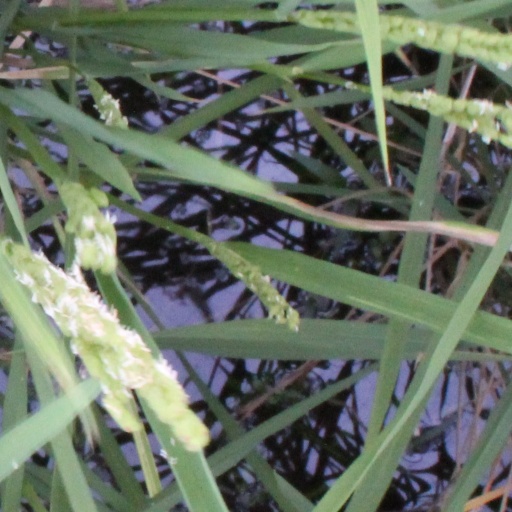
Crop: rice